Stone circle

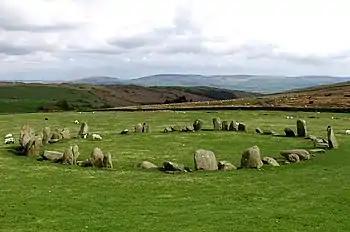
Swinside stone circle, Cumbria, England

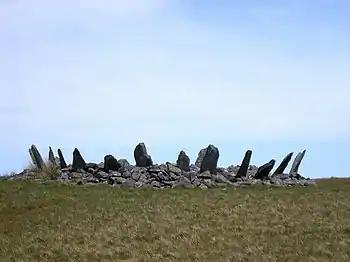
Bryn Cader Faner, North Wales, a Welsh ring cairn / tumulus often misinterpreted as a stone circle

A stone circle is a ring of megalithic standing stones. Most are found in Northwestern Europe – especially Stone circles in the British Isles and Brittany – and typically date from the Late Neolithic and Early Bronze Age, with most being built between 3300 and 2500 BC. The best known examples include those at the henge monument at Avebury, the Rollright Stones, Castlerigg, and elements within the ring of standing stones at Stonehenge. Scattered examples exist from other parts of Europe. Later, during the Iron Age, stone circles were built in southern Scandinavia.